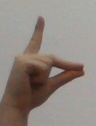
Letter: ta